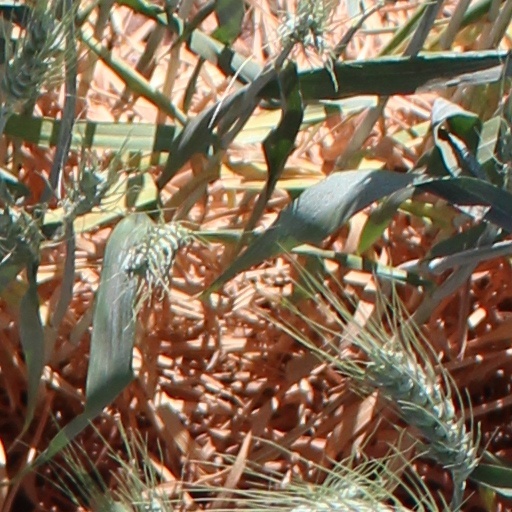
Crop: wheat